Stadtmitte (Berlin U-Bahn)

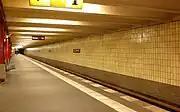
U2 platform

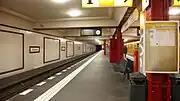
U6 platform

Stadtmitte (City Centre) is a Berlin U-Bahn station on lines U2 and U6, located in the Mitte district.